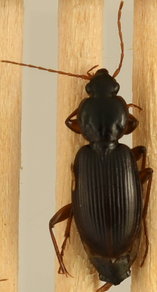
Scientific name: Synuchus impunctatus
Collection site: Steigerwaldt Land Services Site (STEI), plot STEI_008